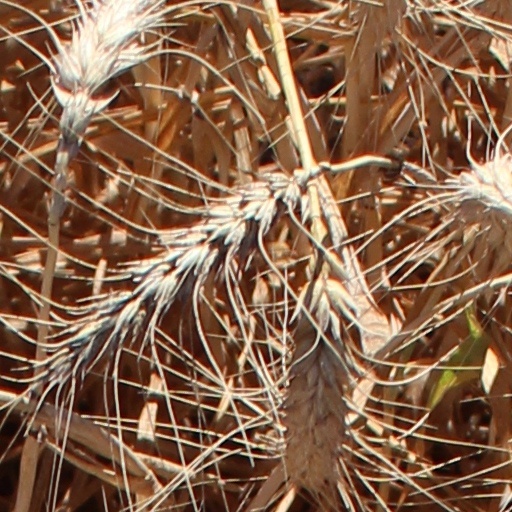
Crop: wheat